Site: brandenburg
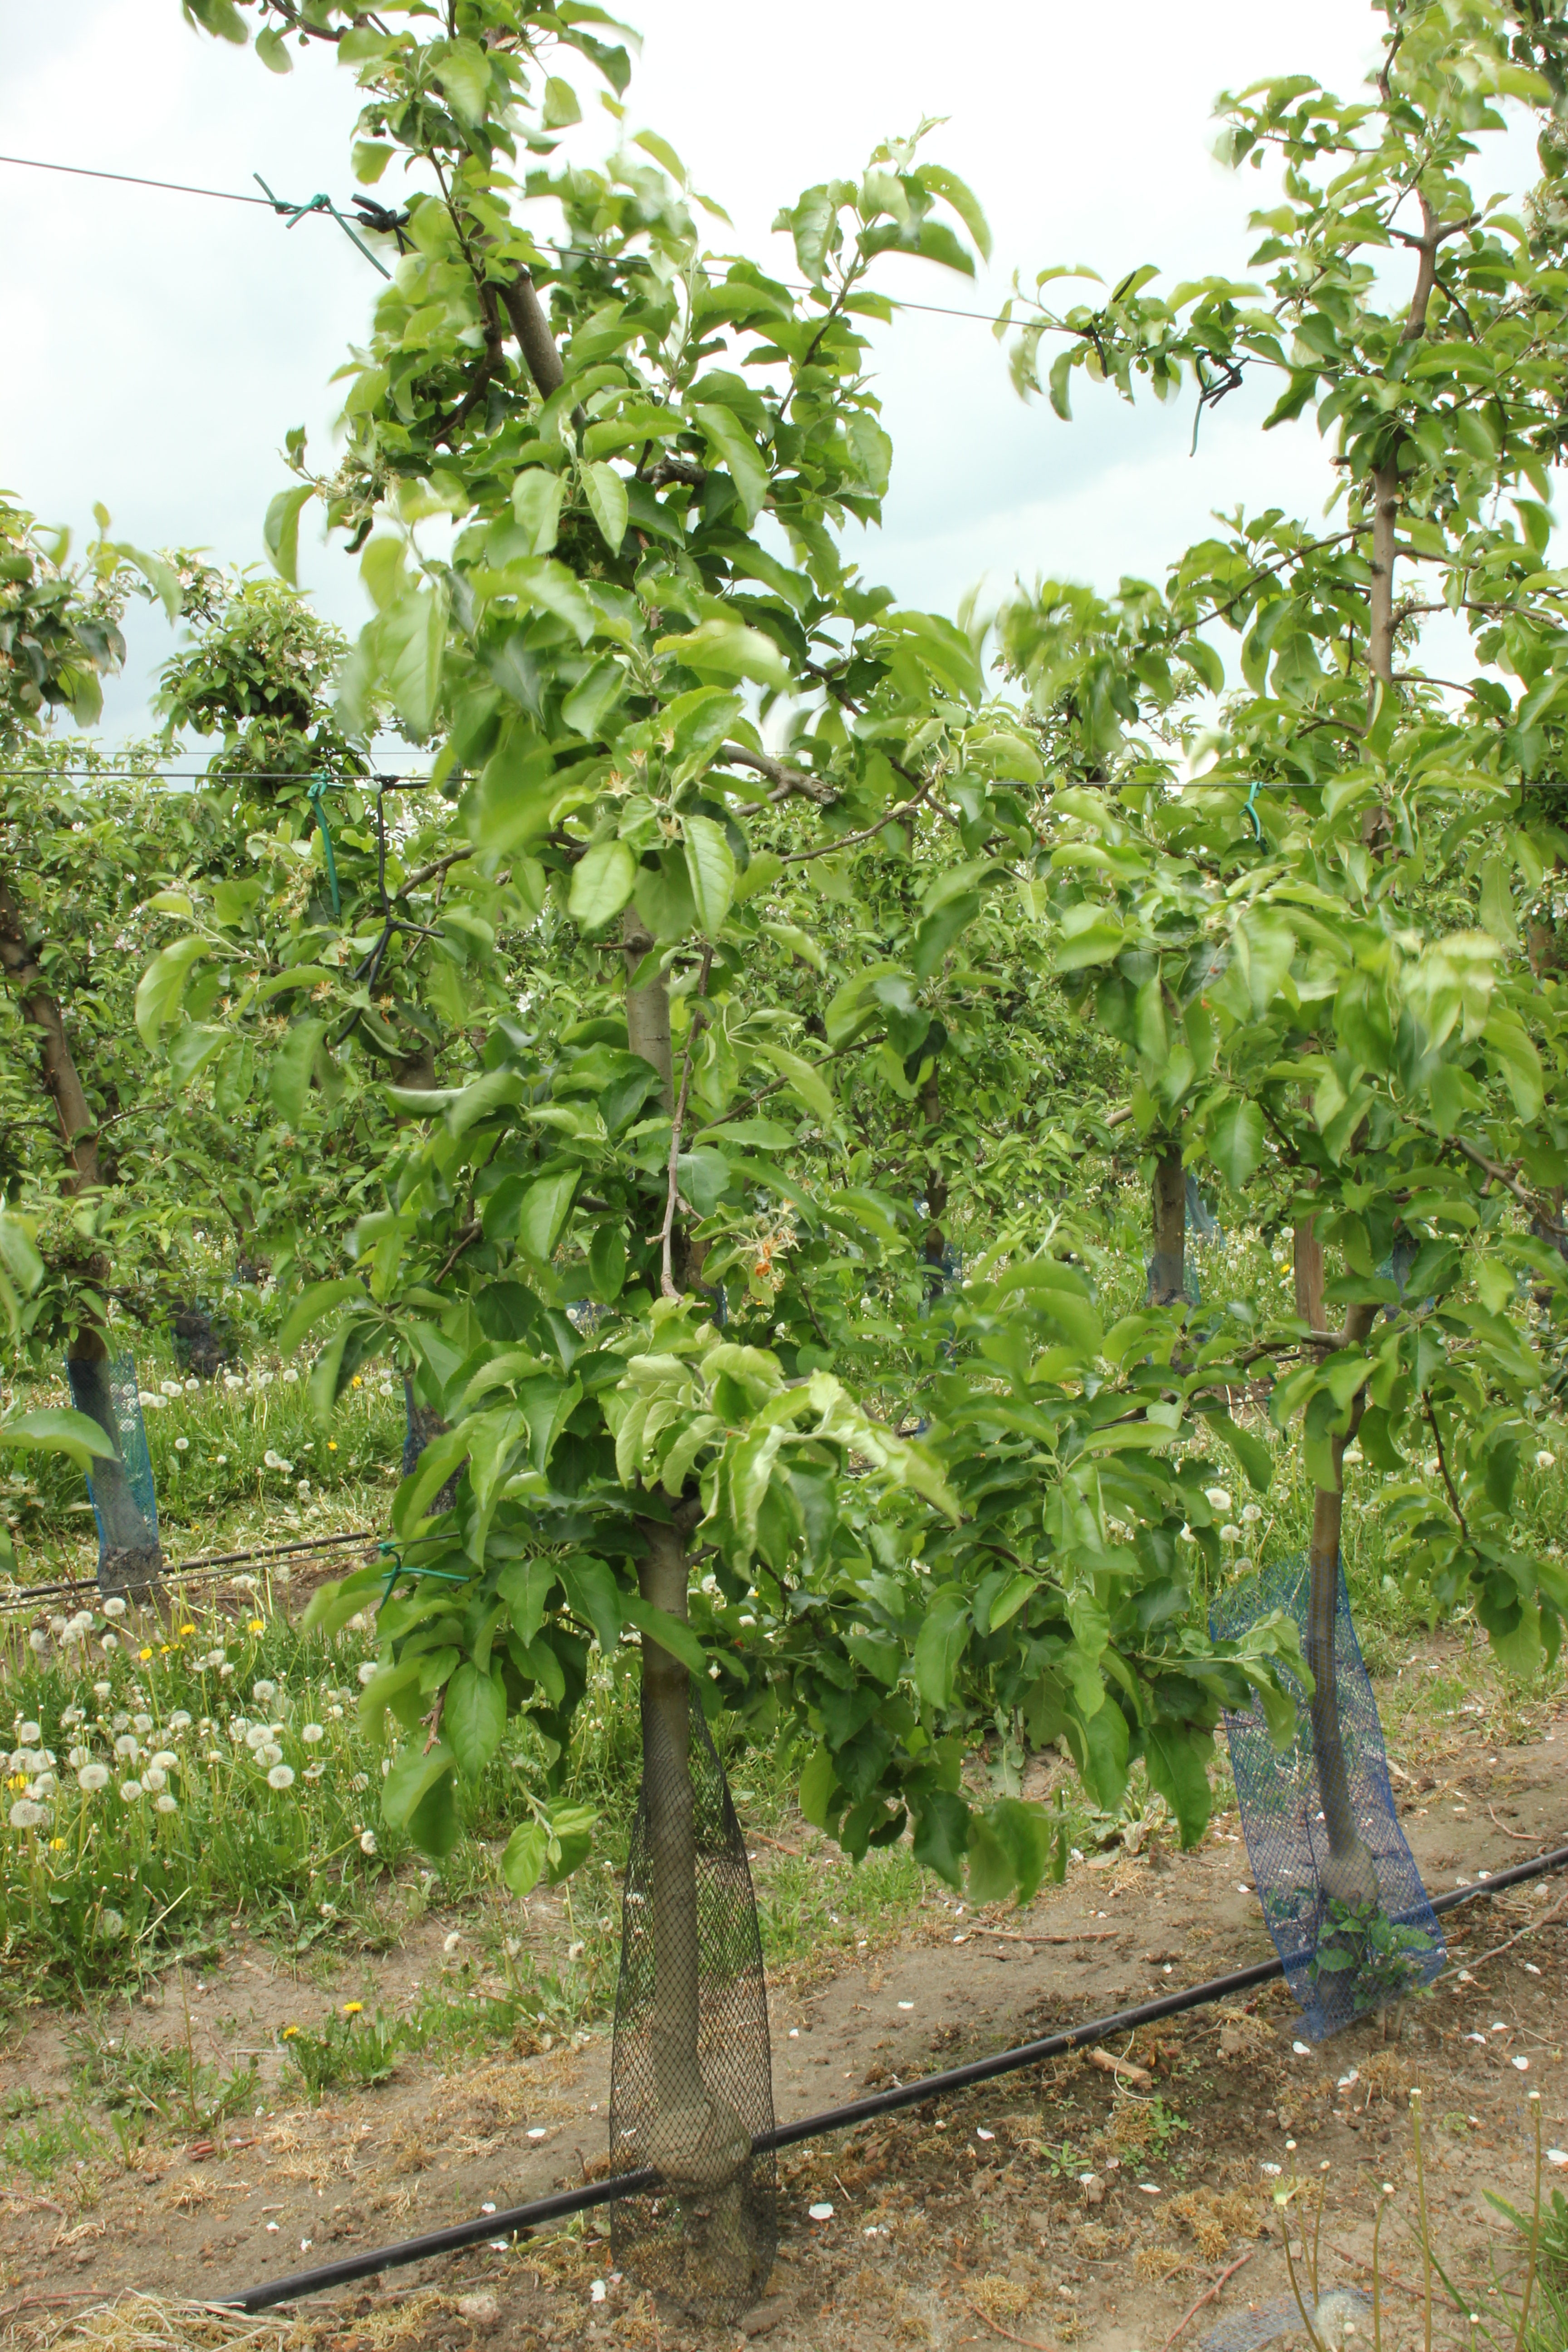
Growth stage (BBCH 67): Flowering